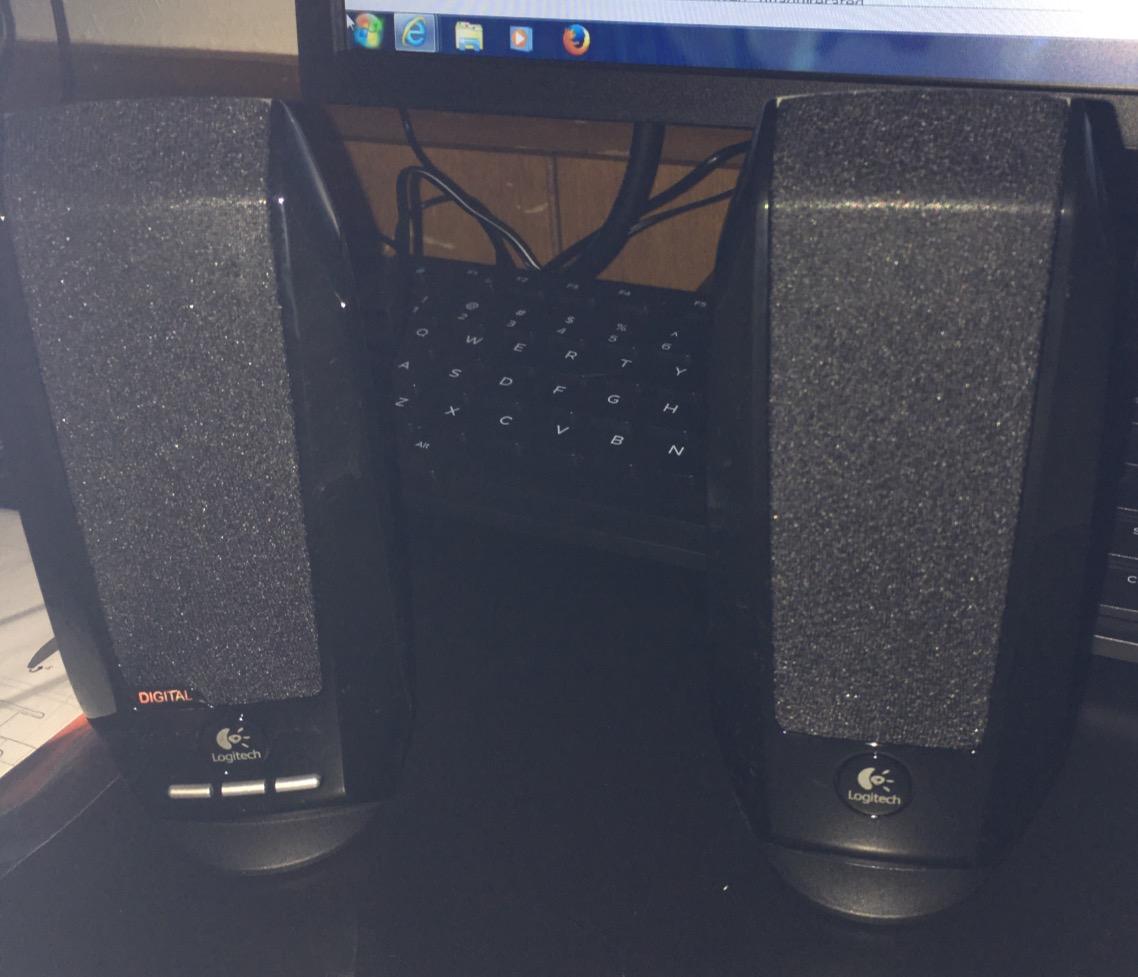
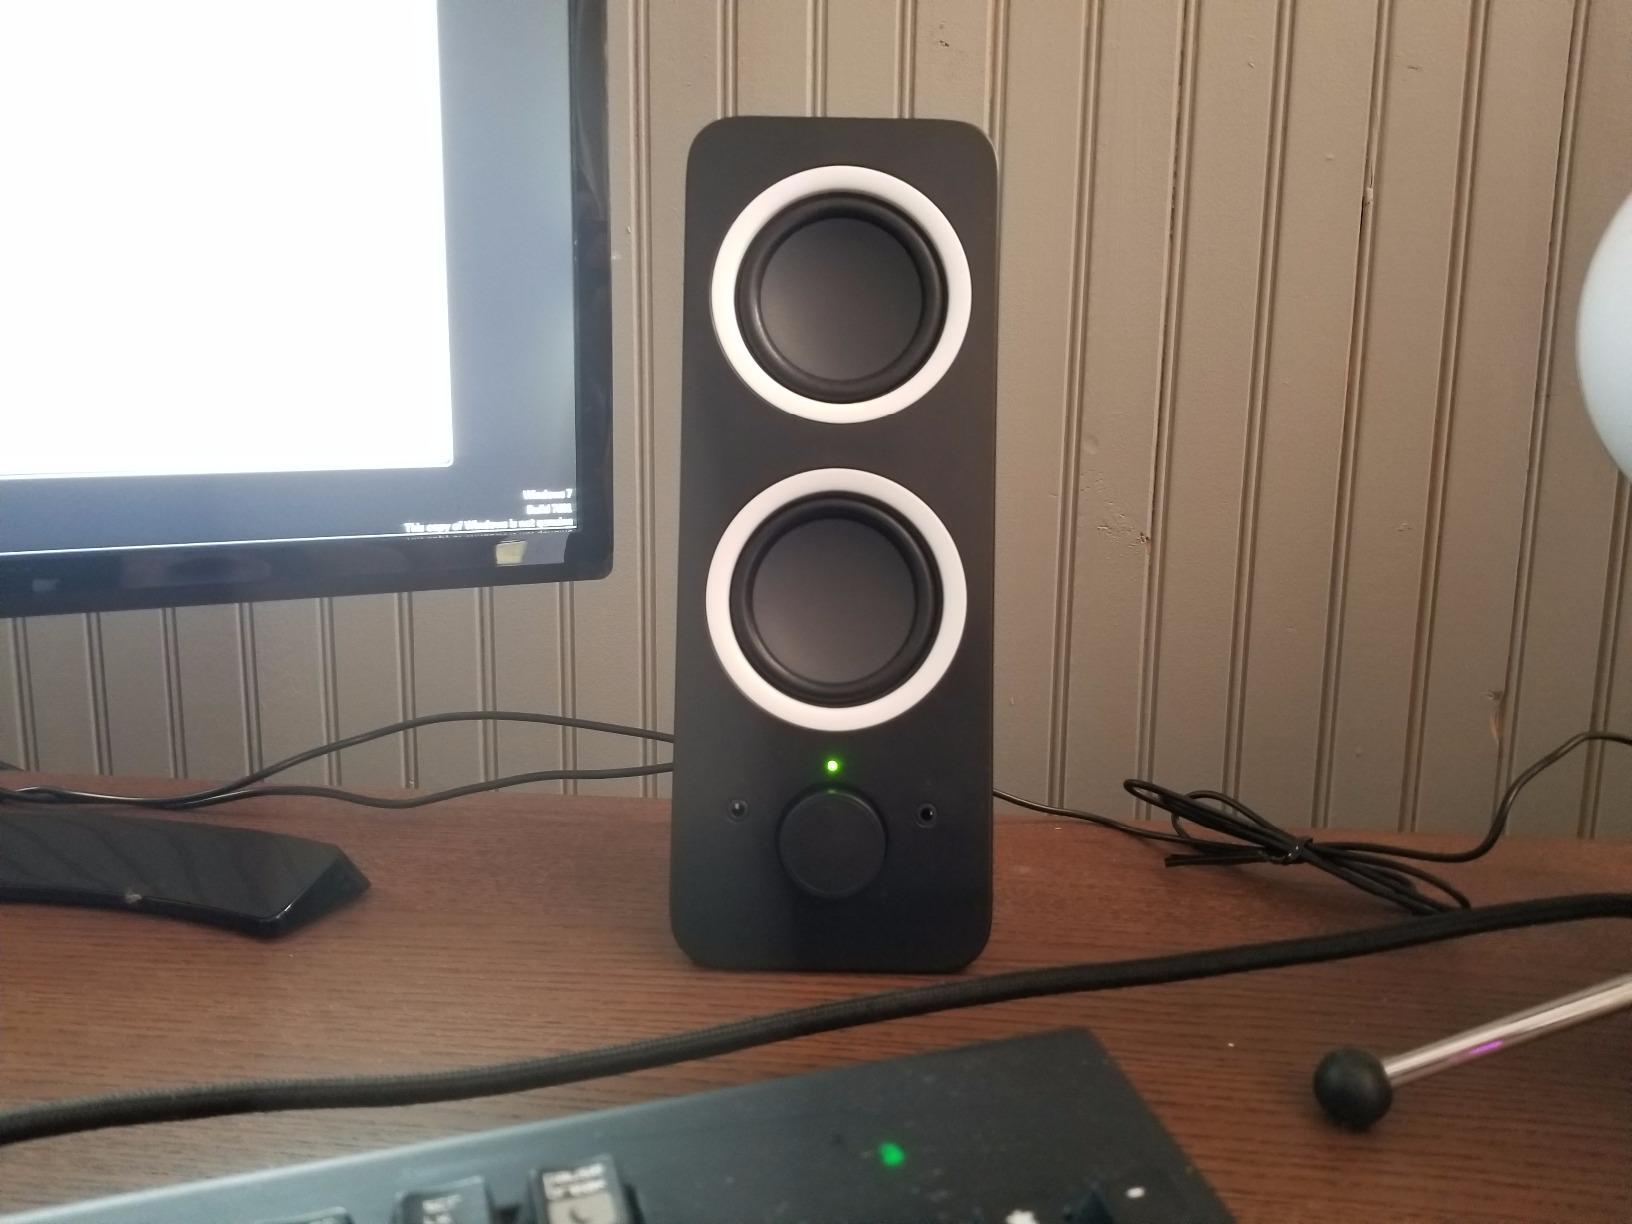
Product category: speaker
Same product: no